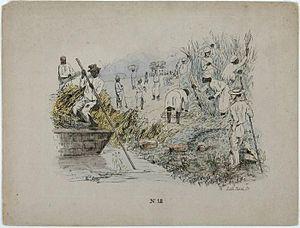
L’histoire de l'agriculture est l'histoire de la domestication des plantes, des animaux et du développement, par les êtres humains, des techniques nécessaires pour les cultiver ou les élever, puis de la modification des écosystèmes cultivés, transformés en agroécosystèmes. L'agriculture est apparue indépendamment dans différentes parties du monde lors de la Révolution néolithique, il y a parfois plus de dix mille ans. On peut supposer que cela a débuté par une agriculture de subsistance. Puis, peu à peu, s'est créée une agriculture de production et de négoce.